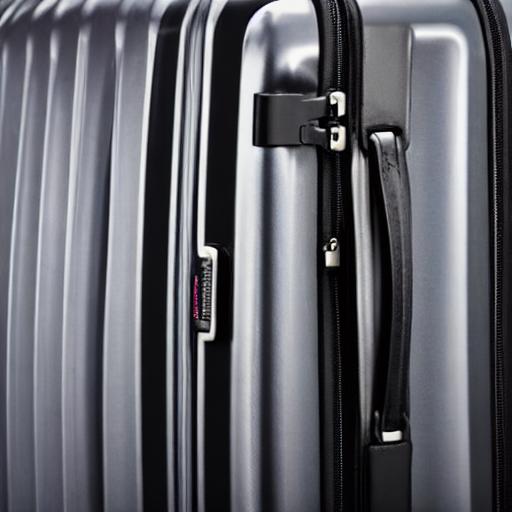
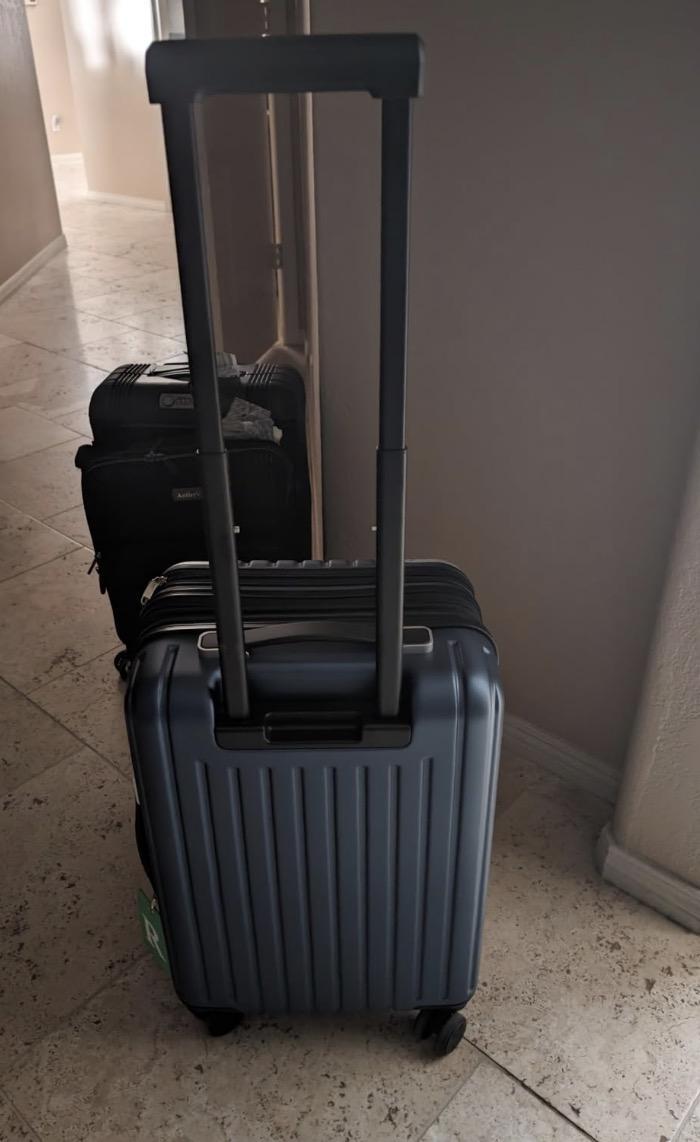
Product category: items_tea
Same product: no